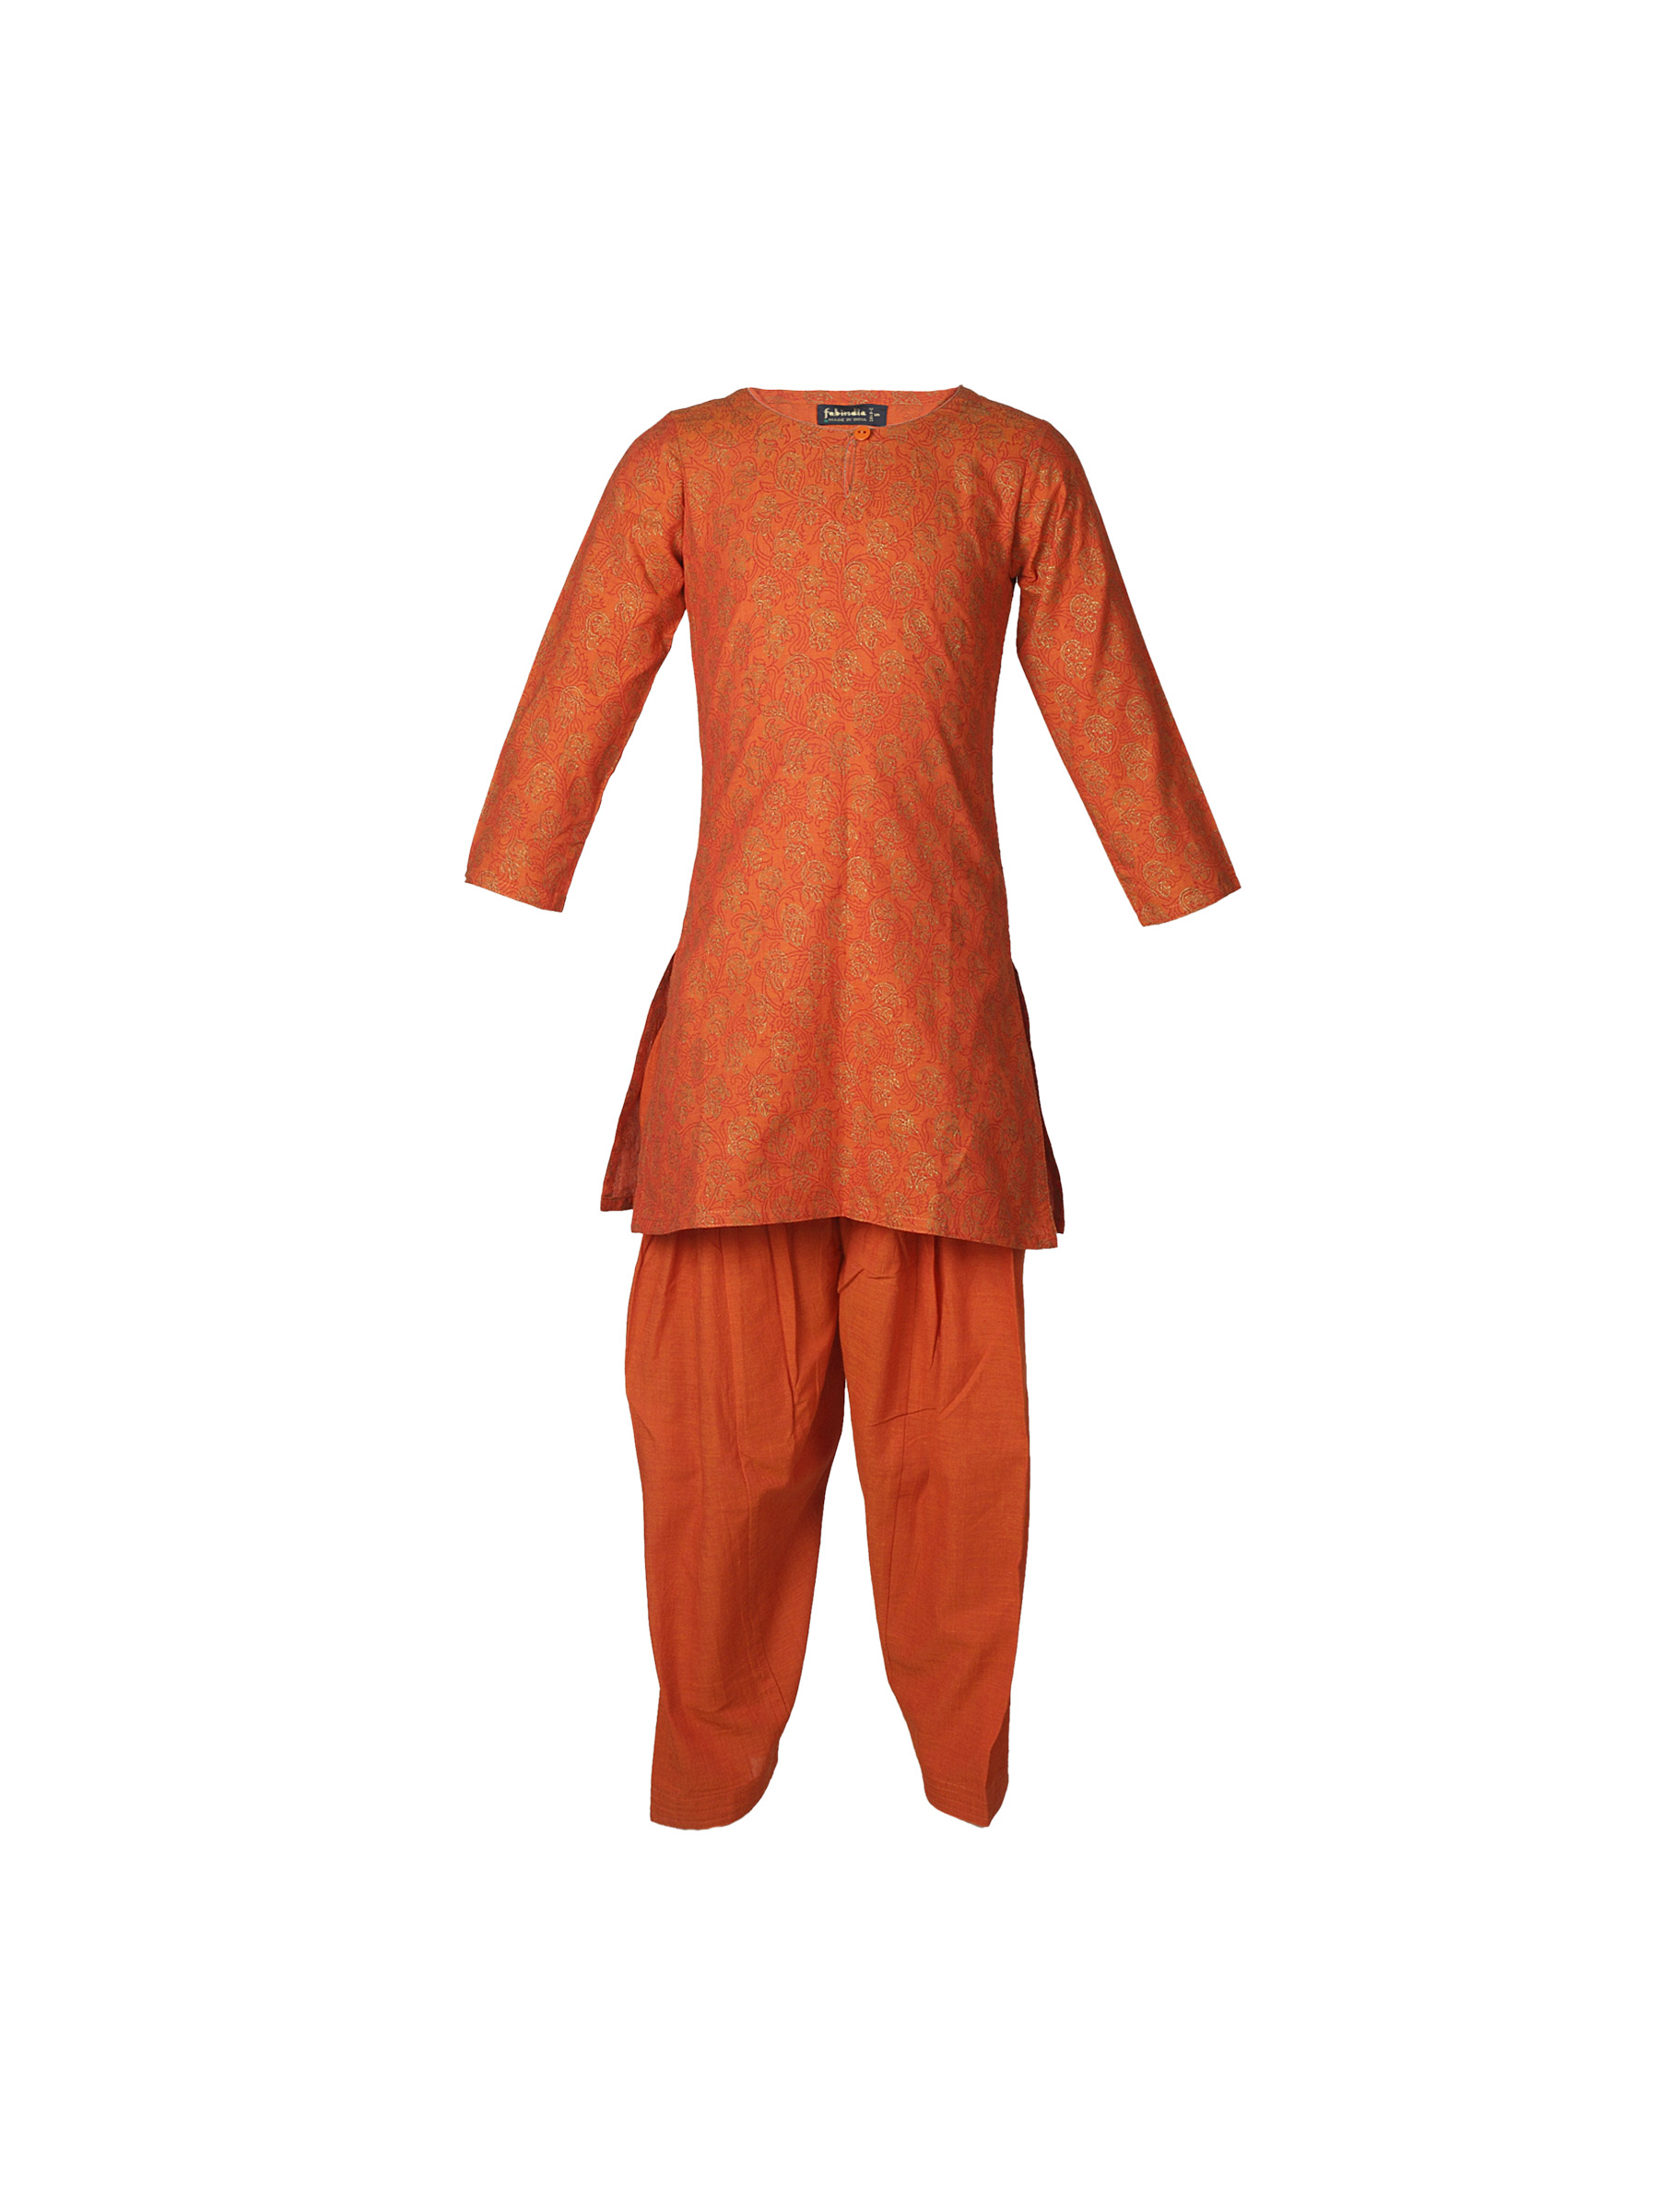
Fabindia Girls Orange Mangalgiri Salwar
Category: Apparel / Bottomwear / Salwar
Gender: Girls
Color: Orange
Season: Summer 2012
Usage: Ethnic